Schwetzingen Festival

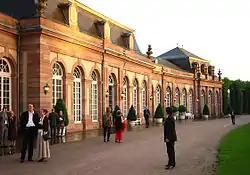
Schwetzingen Festival, during a concert intermission.

The Schwetzingen Festival (German: Schwetzinger Festspiele, now Schwetzinger SWR Festspiele) is an early summer festival of opera and other classical music presented each year from May to early June in Schwetzingen, Germany.